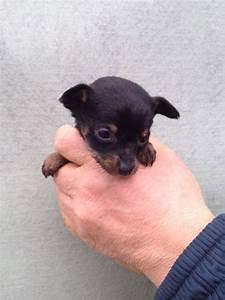
dog